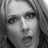
Emotion: surprise